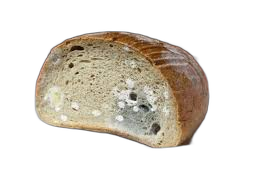
Waste category: biological